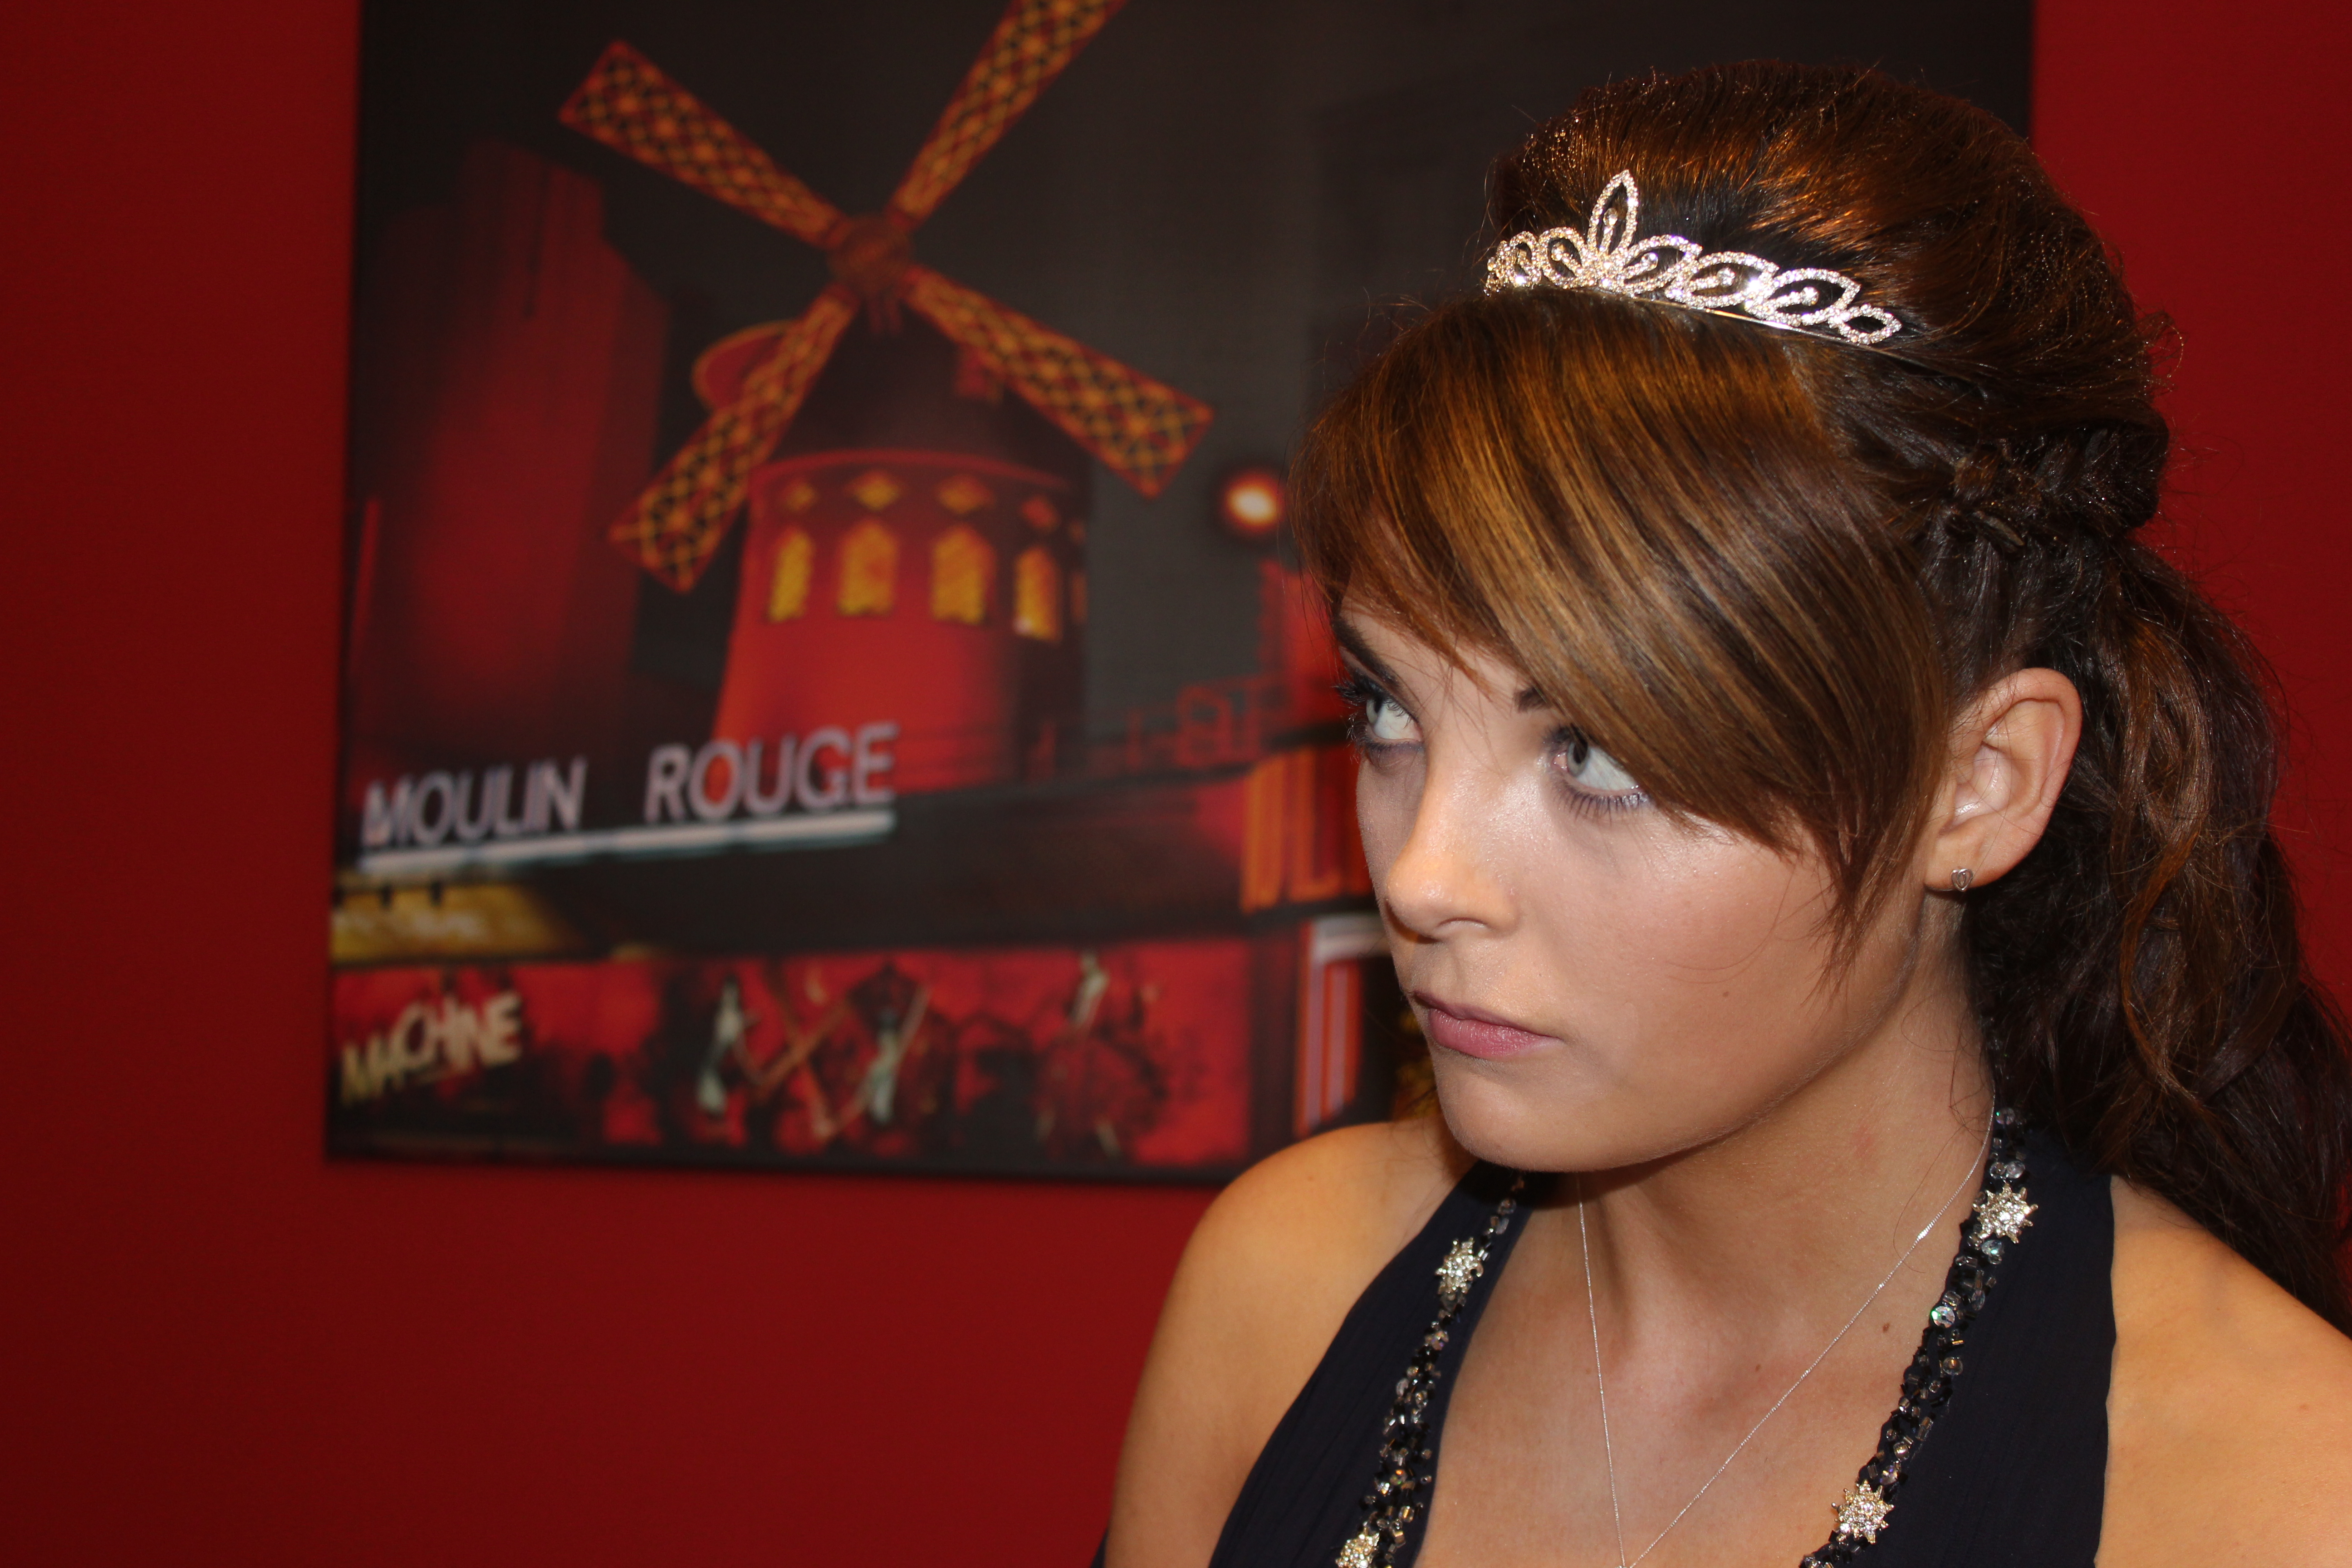
hair, model, red, canon, fashion, lady, hairstyle, singing, beauty, prom, norfolk, kelsey, norwich